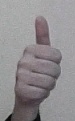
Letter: aleff